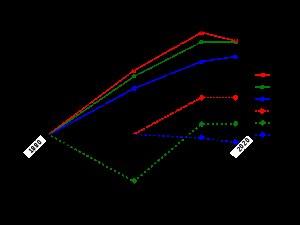
Le kilogramme, dont le symbole est kg, est l'unité de base de masse dans le Système international d'unités.